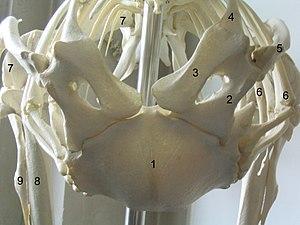
Le squelette de l'oiseau est fortement adapté pour le vol et a conservé des caractéristiques qui y sont liées même chez des oiseaux ne volant pas : très légers, les os sont assez solides pour résister aux efforts du décollage, du vol et de l'atterrissage. Une des principales adaptations est la fusion de certains os comme le pygostyle. Les oiseaux ont habituellement un plus petit nombre d'os que les autres vertébrés terrestres, ce qui demeure inexpliqué. Ils ne disposent pas non plus de dents ou même de véritable mâchoire. Les becs sont le résultat d'une évolution qui allège leur crâne.